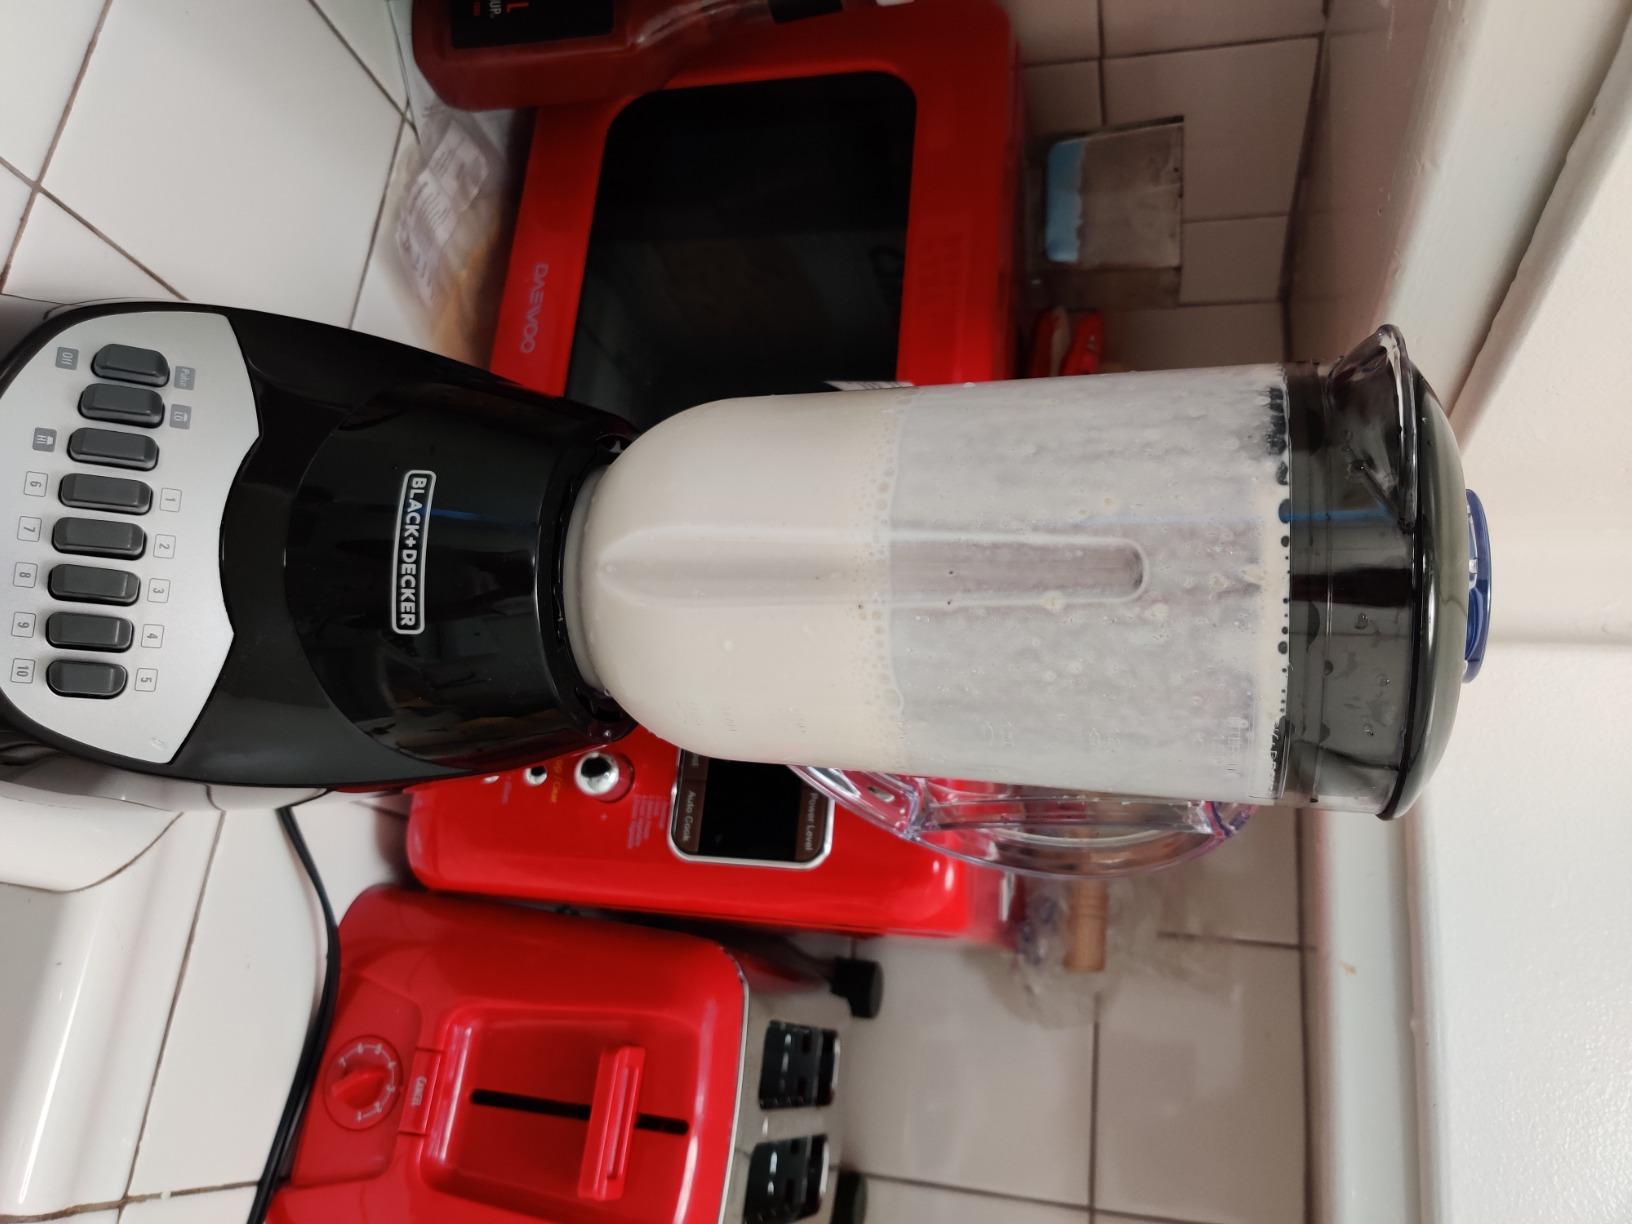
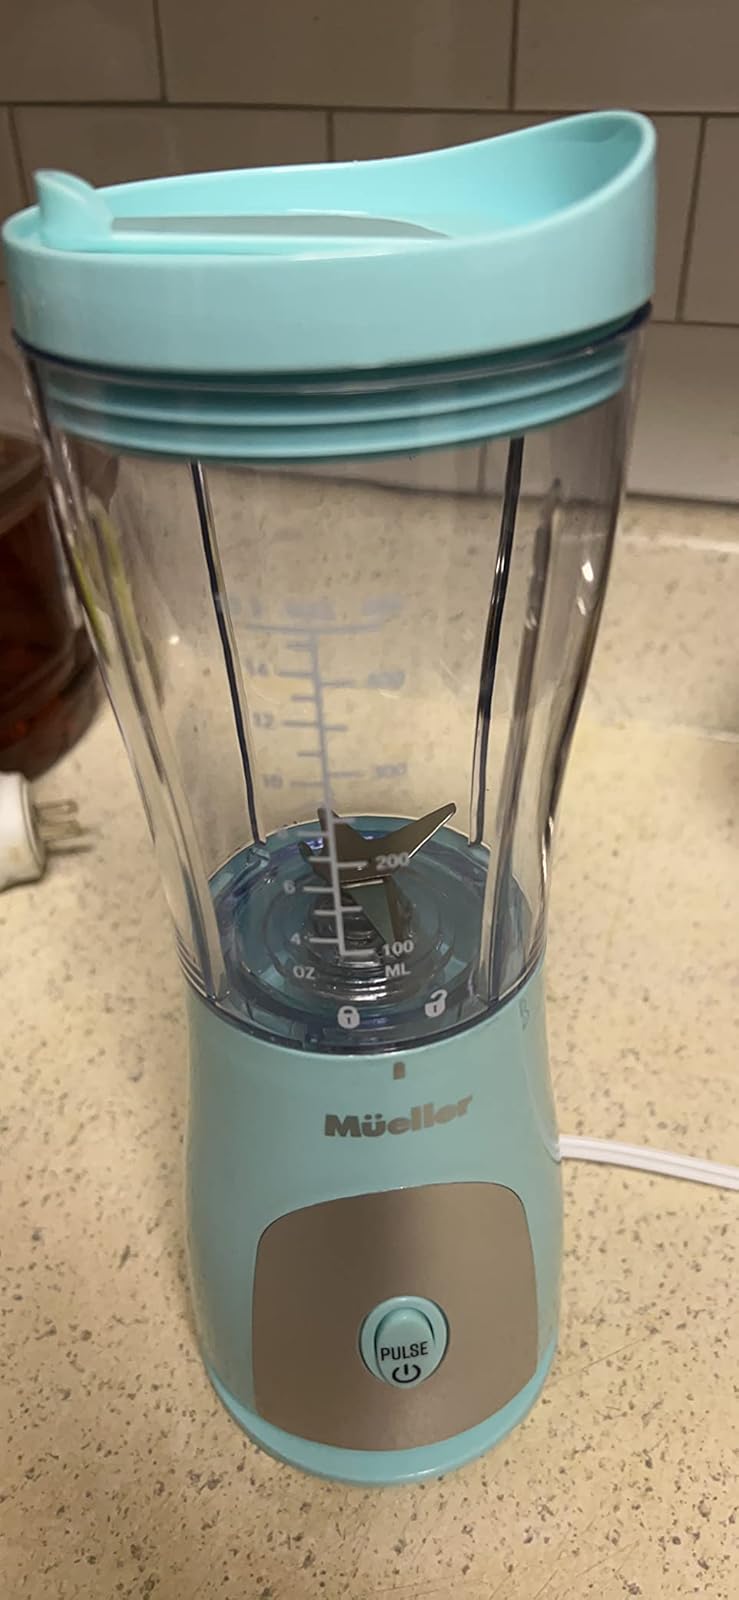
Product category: items_blender
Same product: no